Madeira

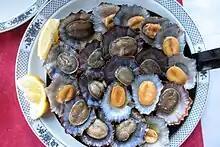
"Lapas", the true limpet species "Patella vulgata"

The islands have two airports, Cristiano Ronaldo International Airport and Porto Santo Airport, on the islands of Madeira and Porto Santo respectively. From Cristiano Ronaldo International Airport the most frequent flights are to Lisbon. There are also direct flights to over 30 other airports in Europe and nearby islands.